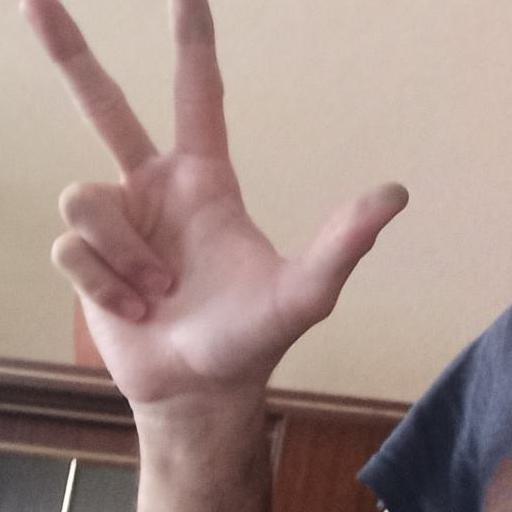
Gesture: three2